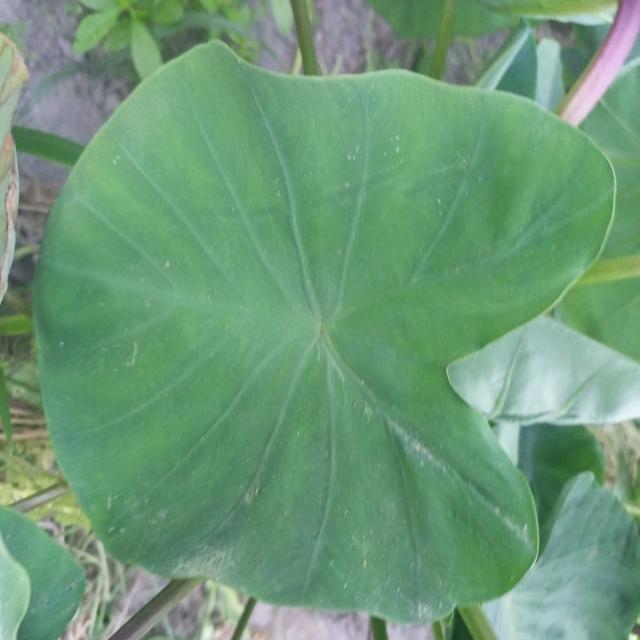
Label: Healthy